Jonathan Winters

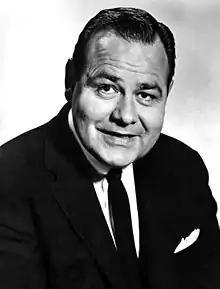
Winters in 1963

Jonathan Harshman Winters III (November 11, 1925 – April 11, 2013) was an American comedian, actor, author, television host, and artist. He started performing as a stand up comedian before transitioning his career to acting in film and television. Winters received numerous accolades including two Grammy Awards, a Primetime Emmy Award, as well as a star on the Hollywood Walk of Fame in 1960, the American Academy of Achievement in 1973, and the Mark Twain Prize for American Humor in 1999.